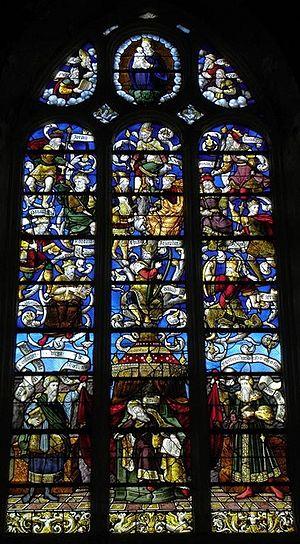
Vitrail de l'Arbre de Jessé de l'église Saint-Martin de Moulins (35).
Moulins est une commune française située dans le département d'Ille-et-Vilaine en région Bretagne et peuplée de 716 habitants.